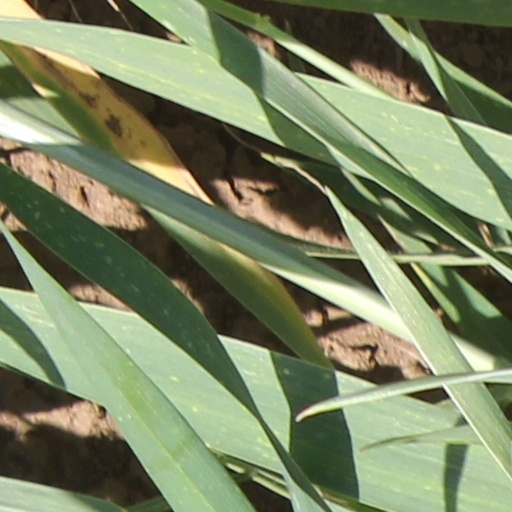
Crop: wheat